OCP (film)

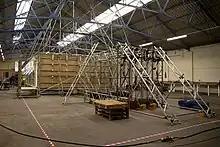
View of the set with weights used to capture the imagery of OCP in London.

OCP is a 2013 video artwork by Mitch Stratten. The performance taking place inside an elaborate three tonne moving set allowed a puppeteer to synchronise the space with the unpredictable movement of the three characters contained from one button. Engineering, construction and testing took place in a North London warehouse over three months preceding the film shoot completed in two days. The score was composed by Mitch Stratten (also known as "Nodern") and mastered by Denis Blackham in the Isle of Skye. The ambitious project had a modest budget of GBP 24,000 based on its IMDb entry.